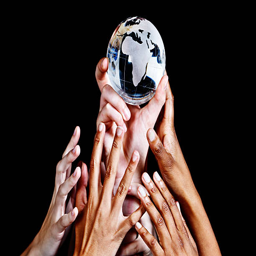
many hands want to rule or care for the world